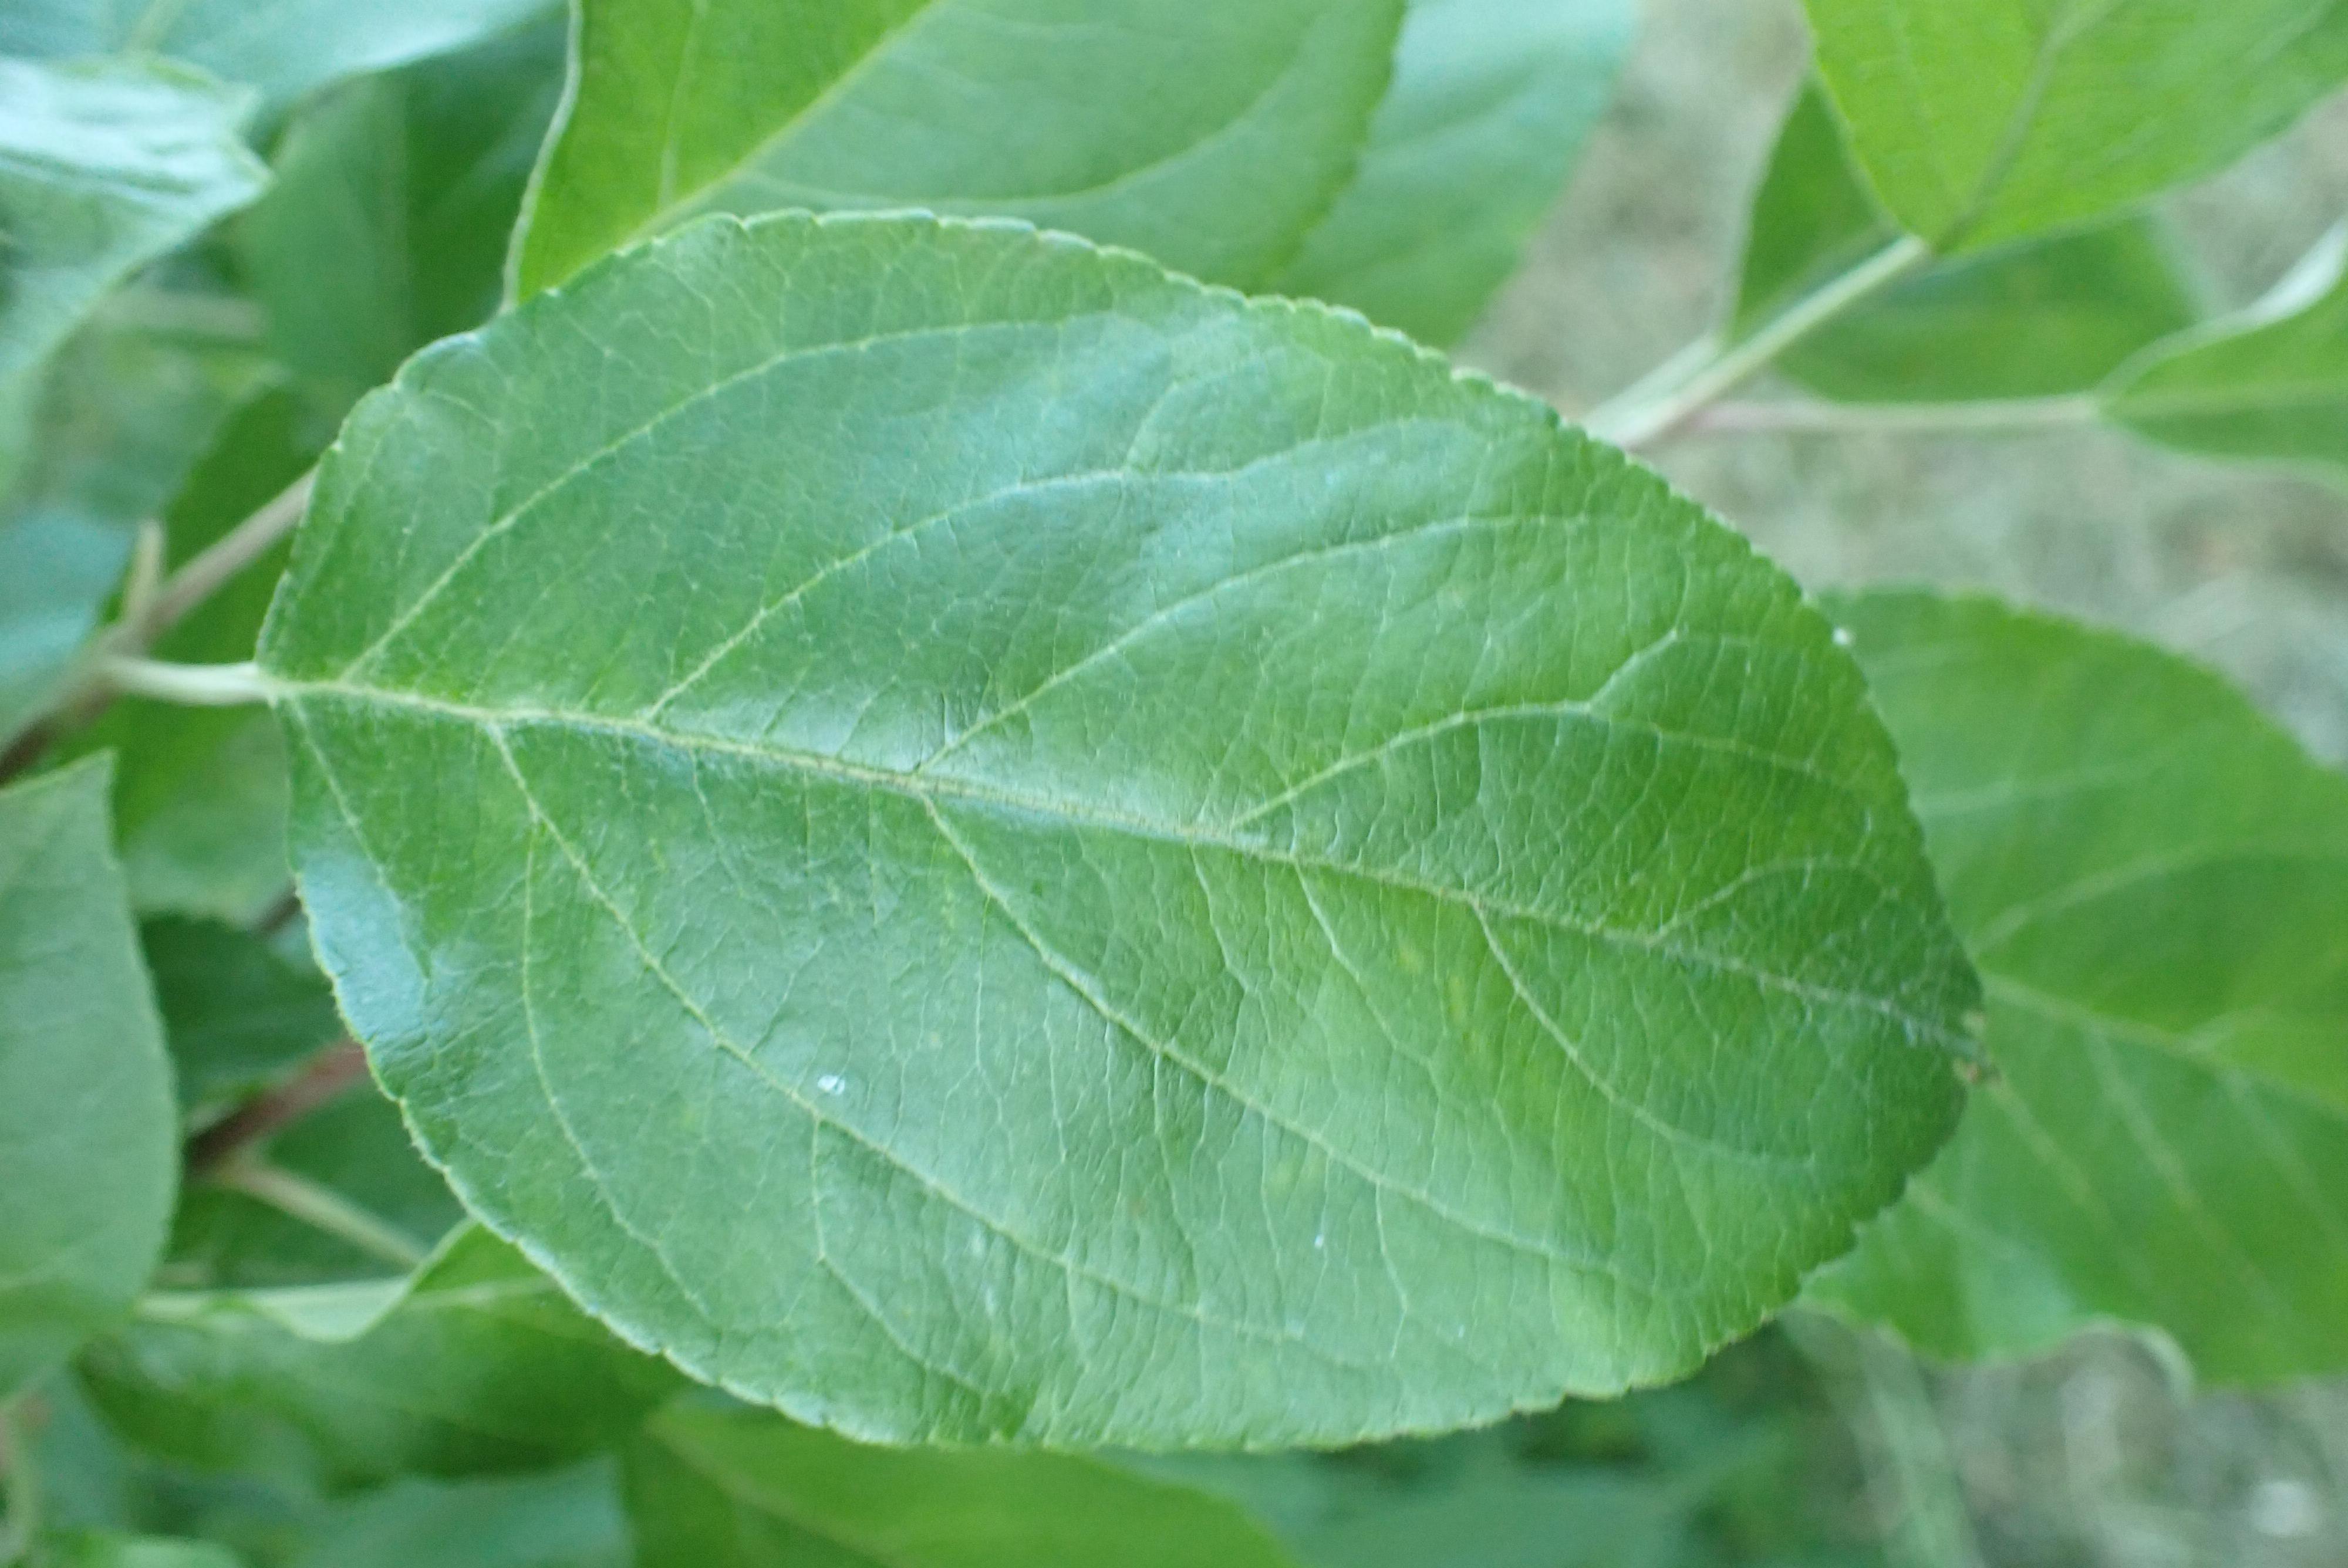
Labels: healthy